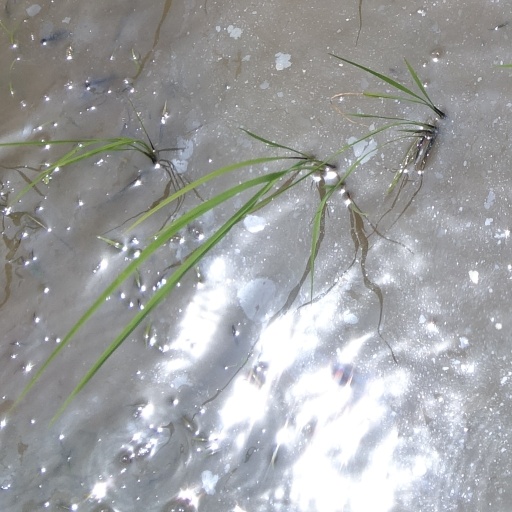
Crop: rice